Moshe Pesach

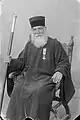

Moshe Pesach (1869 – 13 November 1955) was a Greek rabbi who was the rabbi of Volos from 1892 until his death, and chief rabbi of Greece from 1946. Through his efforts, and with the assistance of the Greek authorities, the majority of the city's Jewish community was saved during the Holocaust.